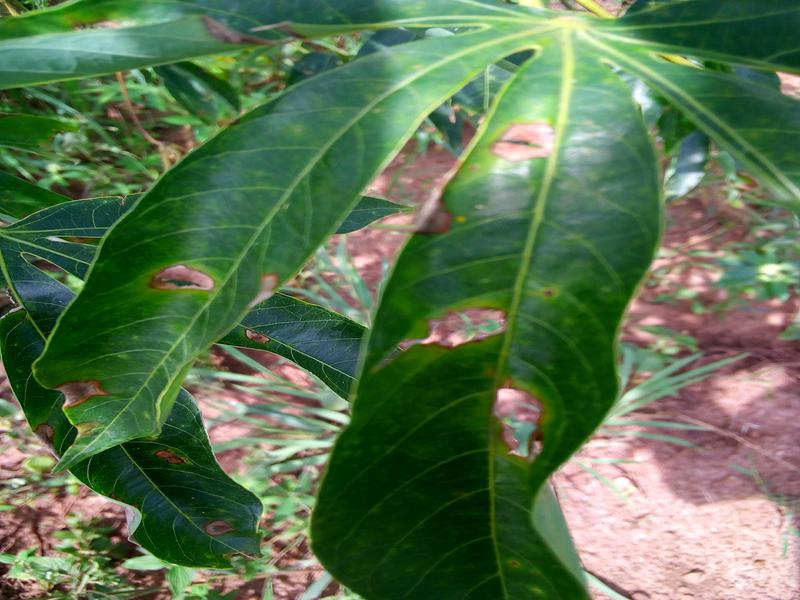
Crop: cassava
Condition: brown_streak_disease